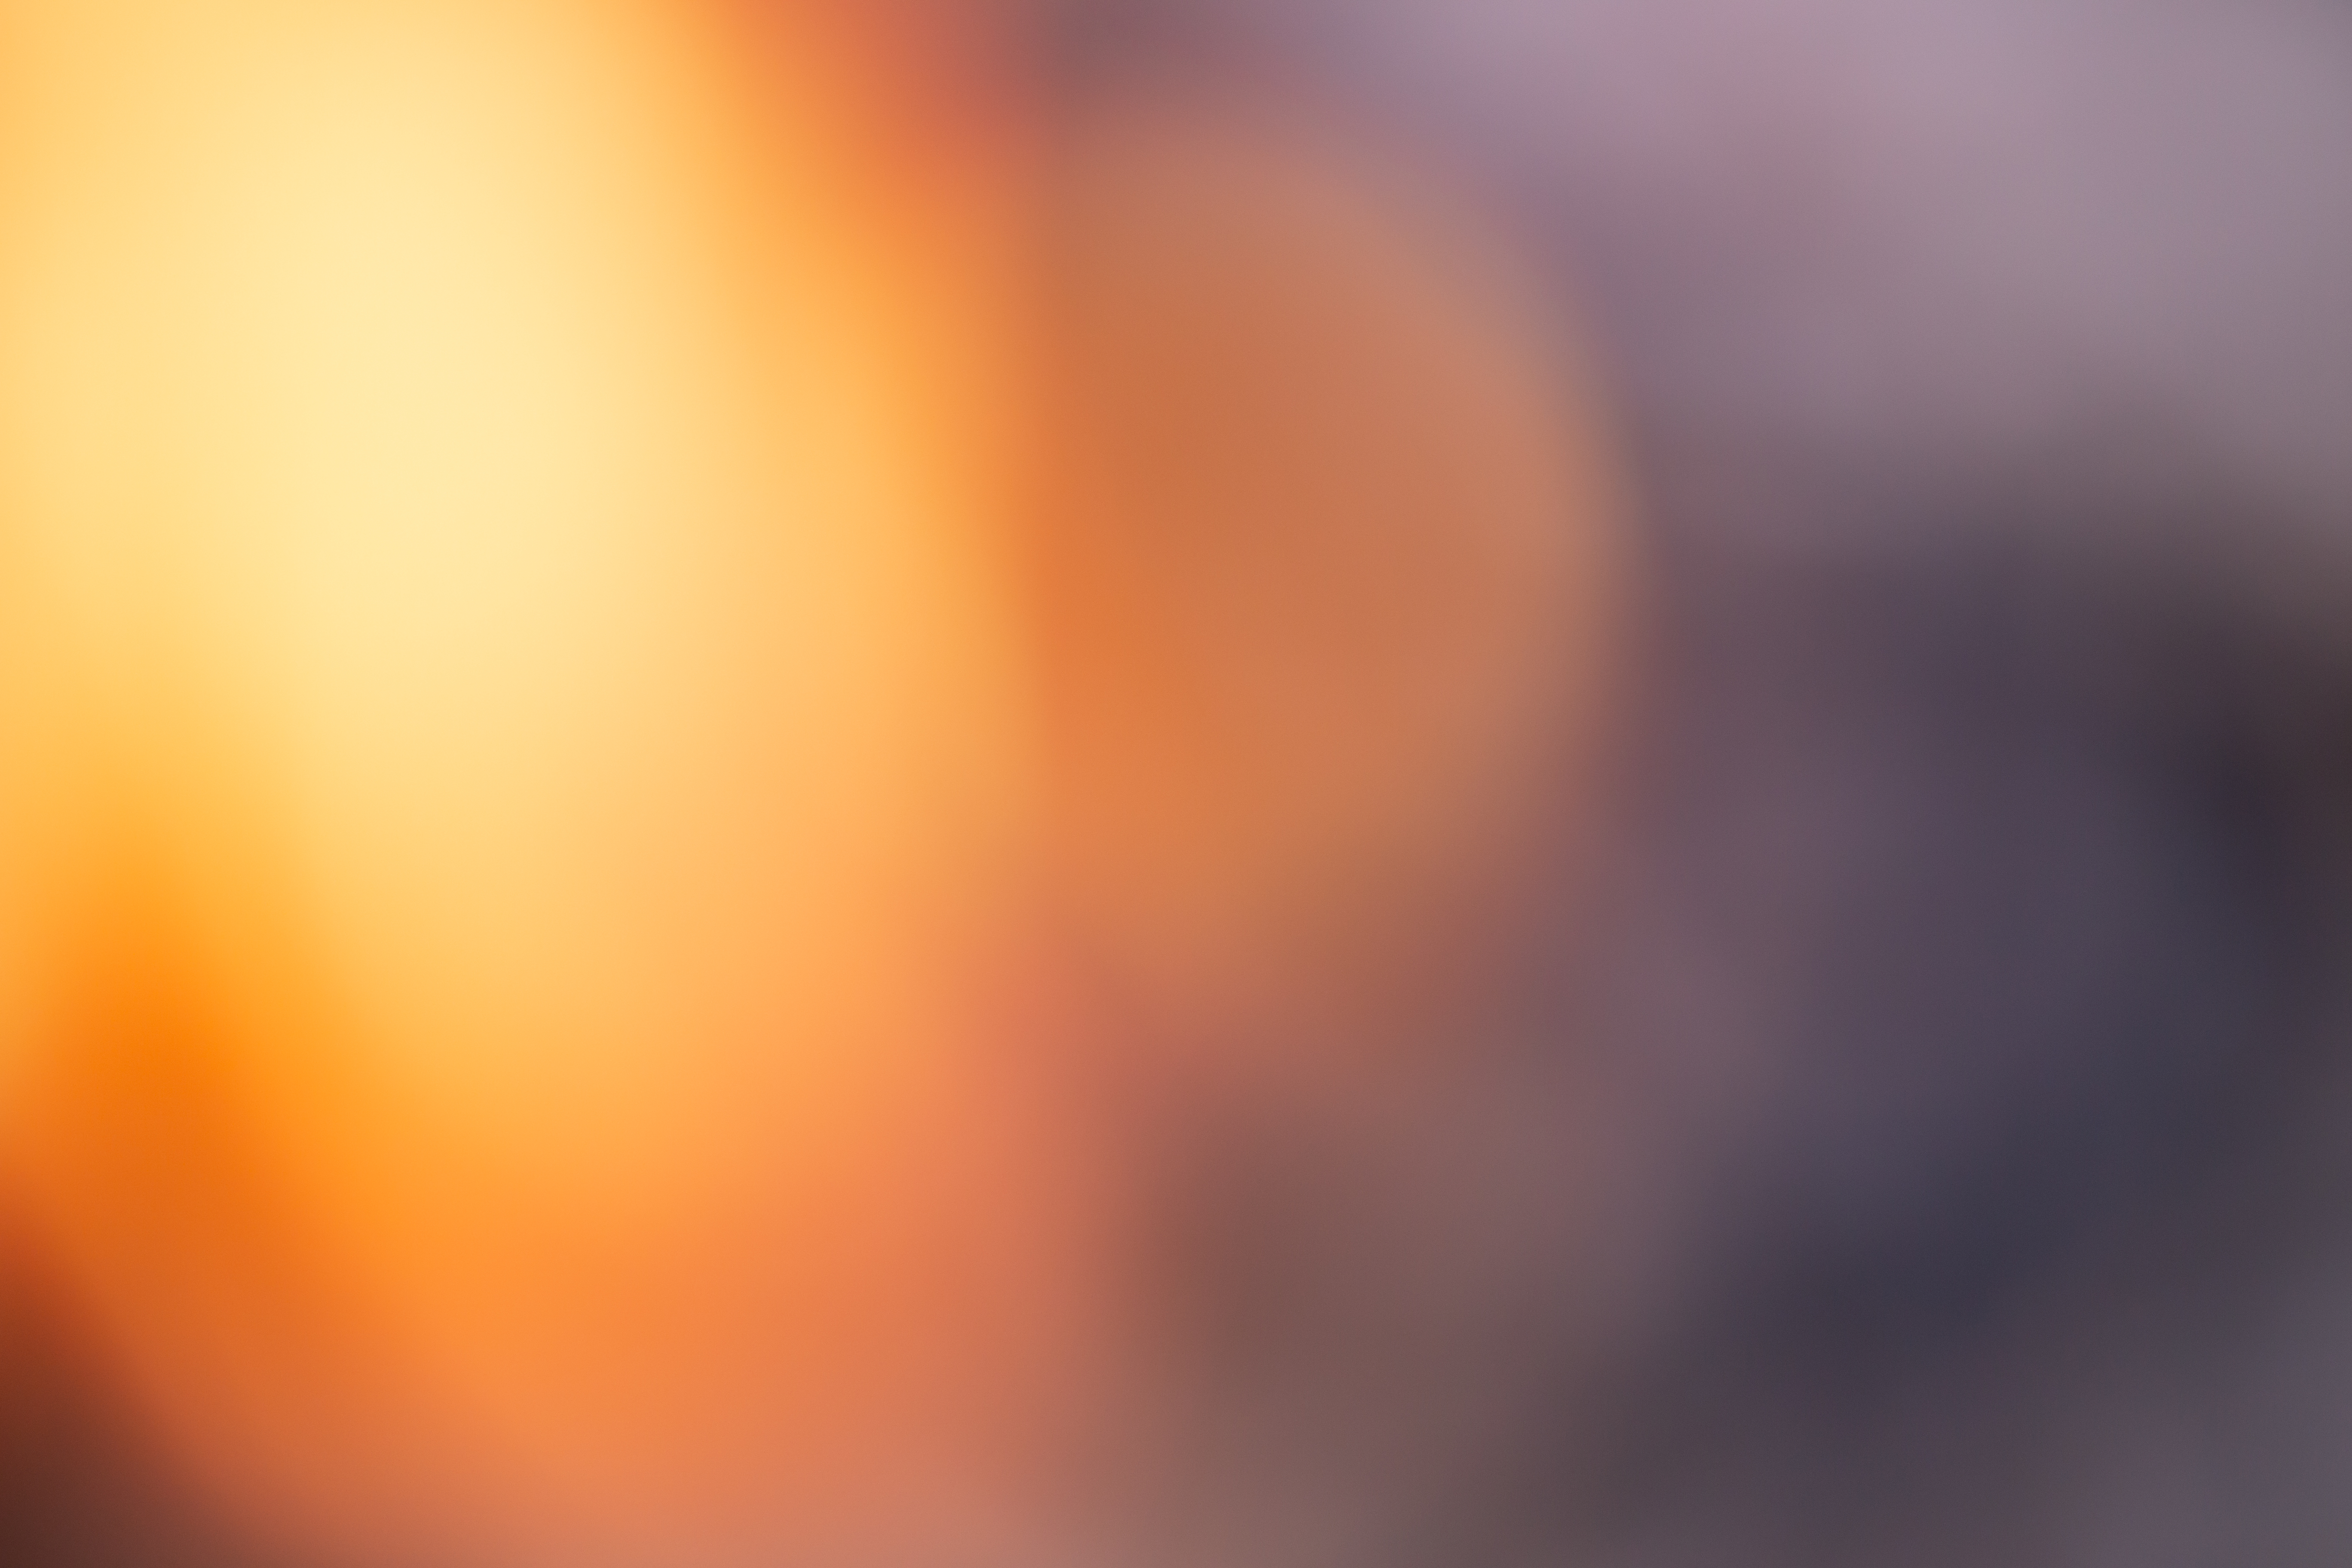
orange, sky, red, yellow, cloud, atmosphere, peach, sunlight, evening, macro photography, meteorological phenomenon, afterglow, dawn, heat